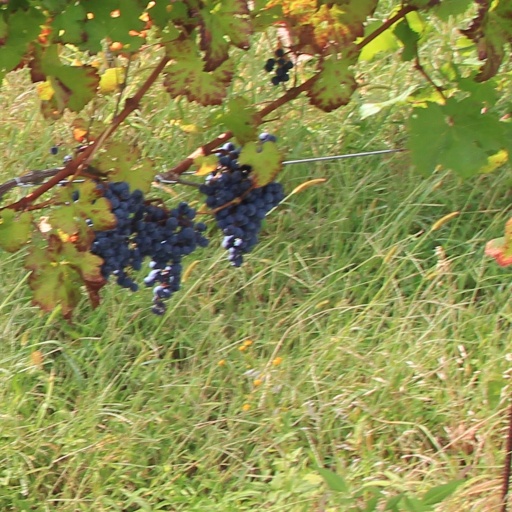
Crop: grape